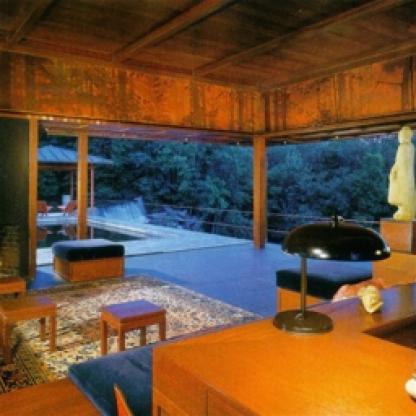
Scene: Indoor